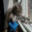
Label: cat